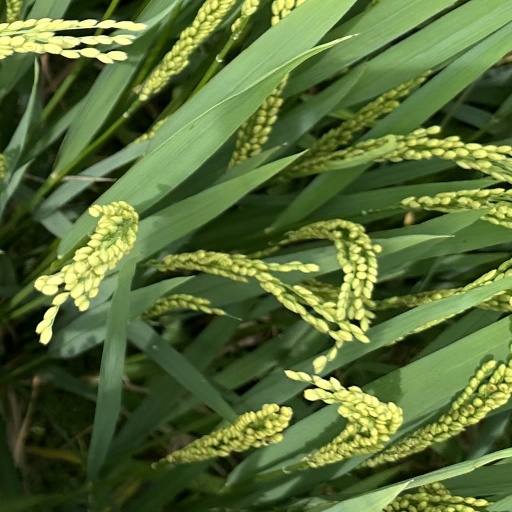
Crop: rice